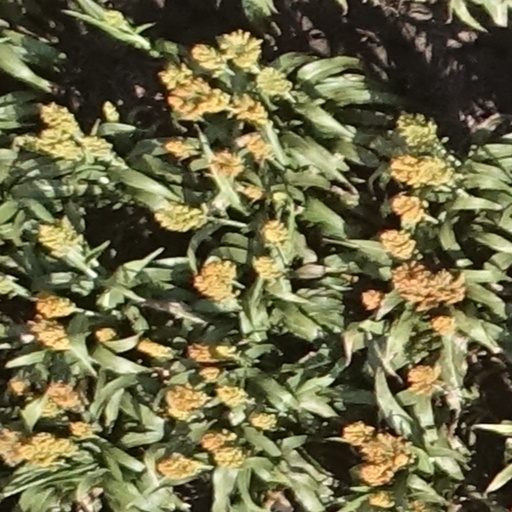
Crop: sorghum